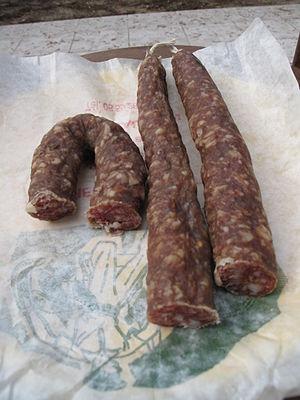
Saucisse dénommée 'lukinke' (ou 'luquinque') spécialité du Pays Basque
La lukinke est une saucisse sèche spécialité du Pays basque et notamment de la province de Soule.
La cuisine du Pays basque est reconnue en France et en Espagne pour sa qualité et son raffinement.